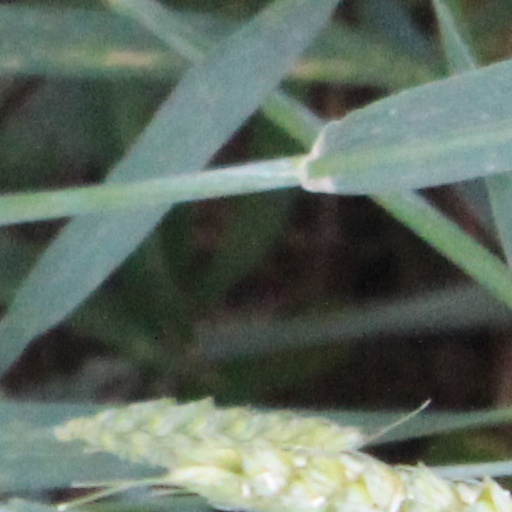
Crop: wheat